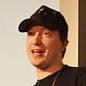
Age: 34